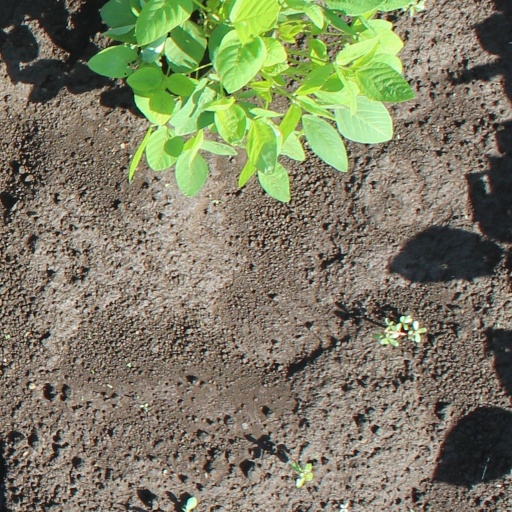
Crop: soybean